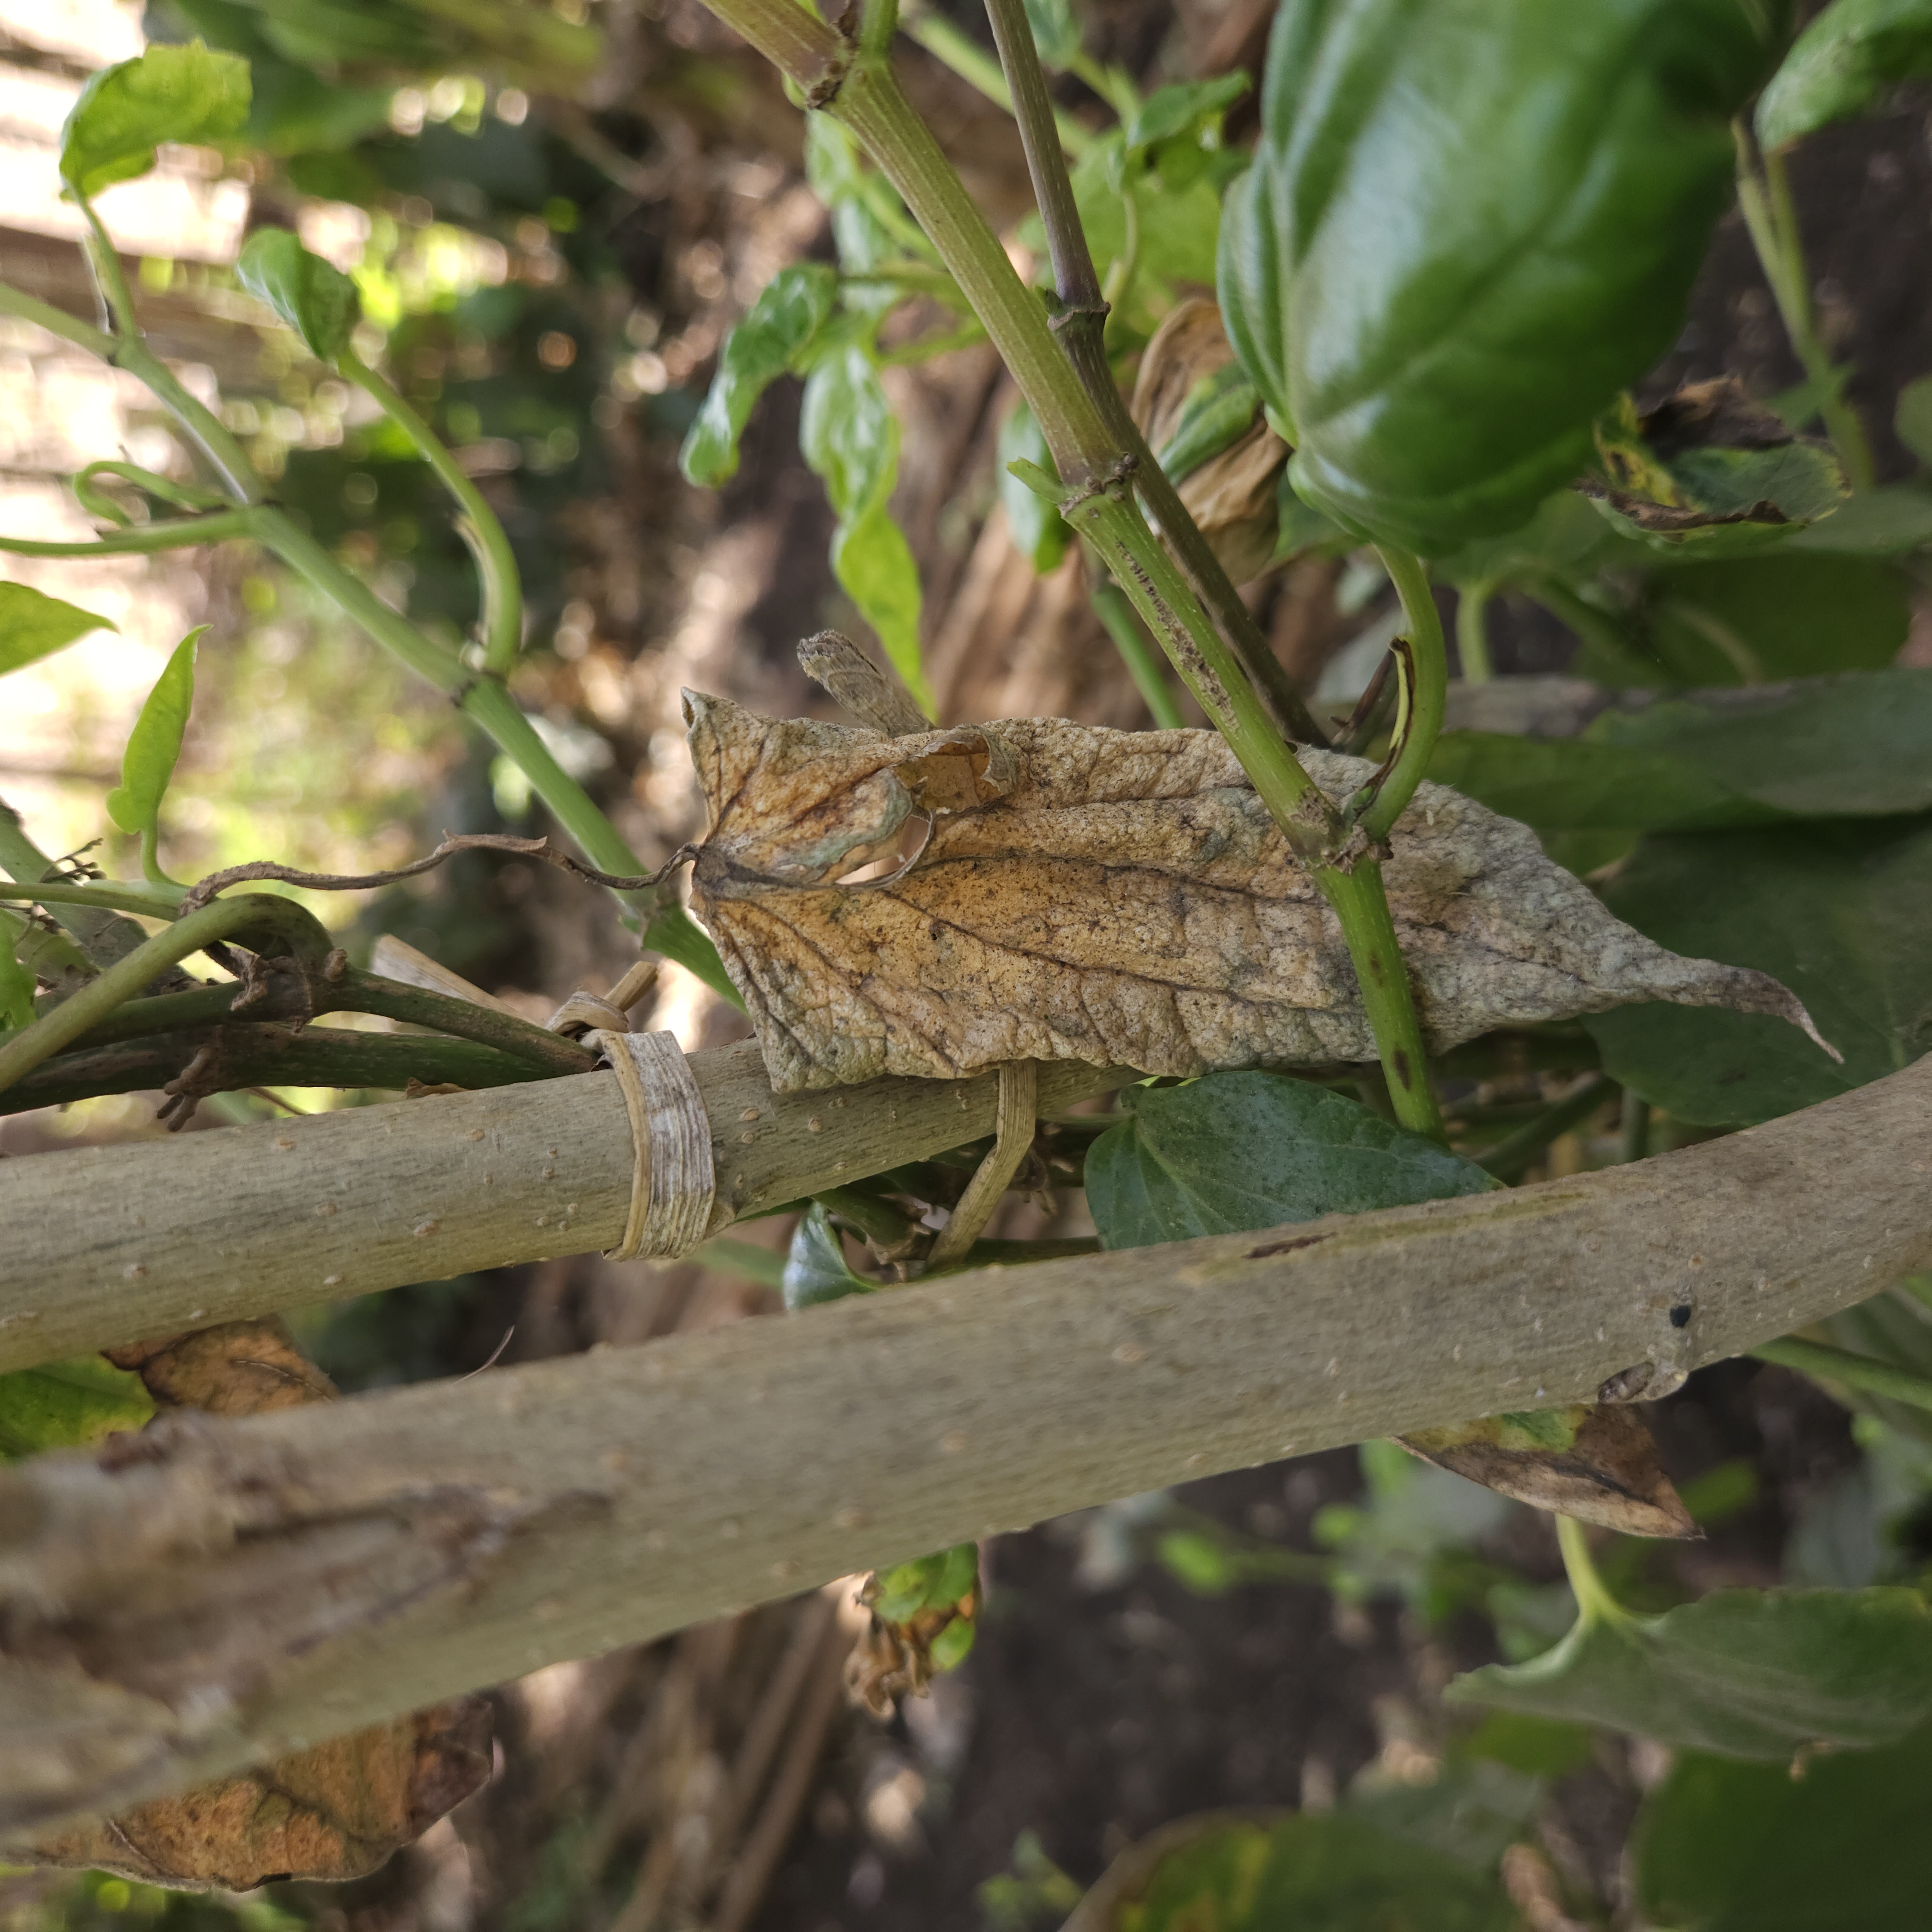
Label: Dried